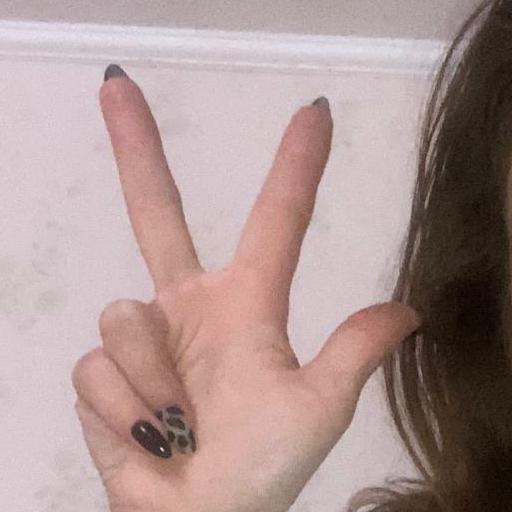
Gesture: three2